Dunblane

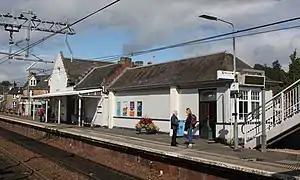
Dunblane railway station

The town is served by Dunblane railway station, which has regular services to Stirling, Perth, Glasgow and Edinburgh. It is also a stop on the Caledonian Sleeper to and from Inverness, and several other long-distance trains to Aberdeen, Dundee, Inverness, and even London. Formerly, Dunblane station was also the junction for services over the scenically attractive route to Doune, Callander and Crianlarich, where the line joined the still extant line from Glasgow to Oban. The route to Oban via the popular Callander line closed in 1965. As of 2022, Dunblane is the northernmost electrified station on the British railway network.